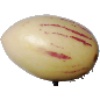
Label: Pepino 1